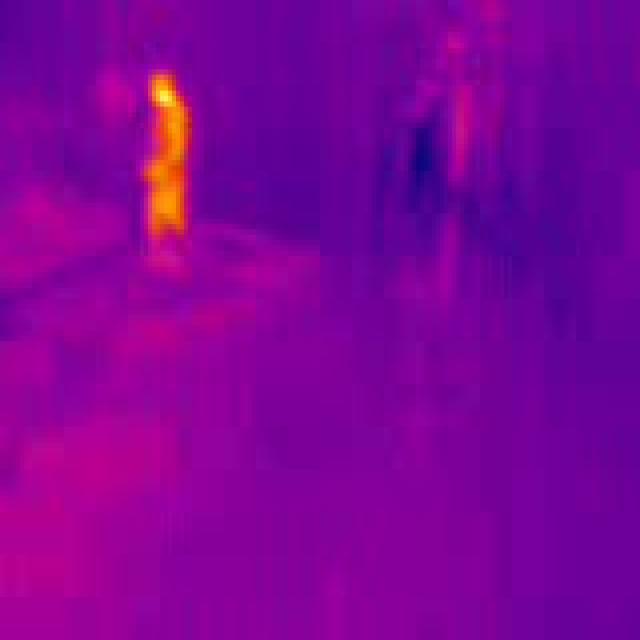
Detected objects:
label: person